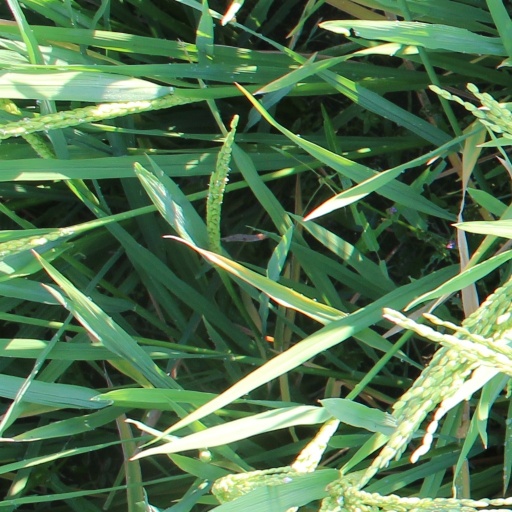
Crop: rice